Seawind Ocean Technology

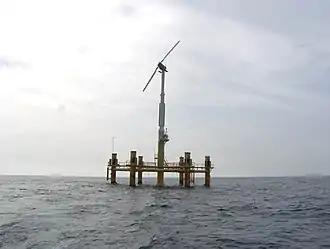

In 2004, Martin Jakubowski founded Blue H Technologies B.V. to develop floating wind turbines. Sky Saver Srl, the Italian subsidiary of Blue H Technologies, files for a grant and permission to install a two-bladed wind turbine on a floating tension-leg platform (TLP) off the coast of Southern Italy in the Strait of Otranto.